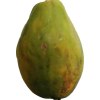
Label: papaya